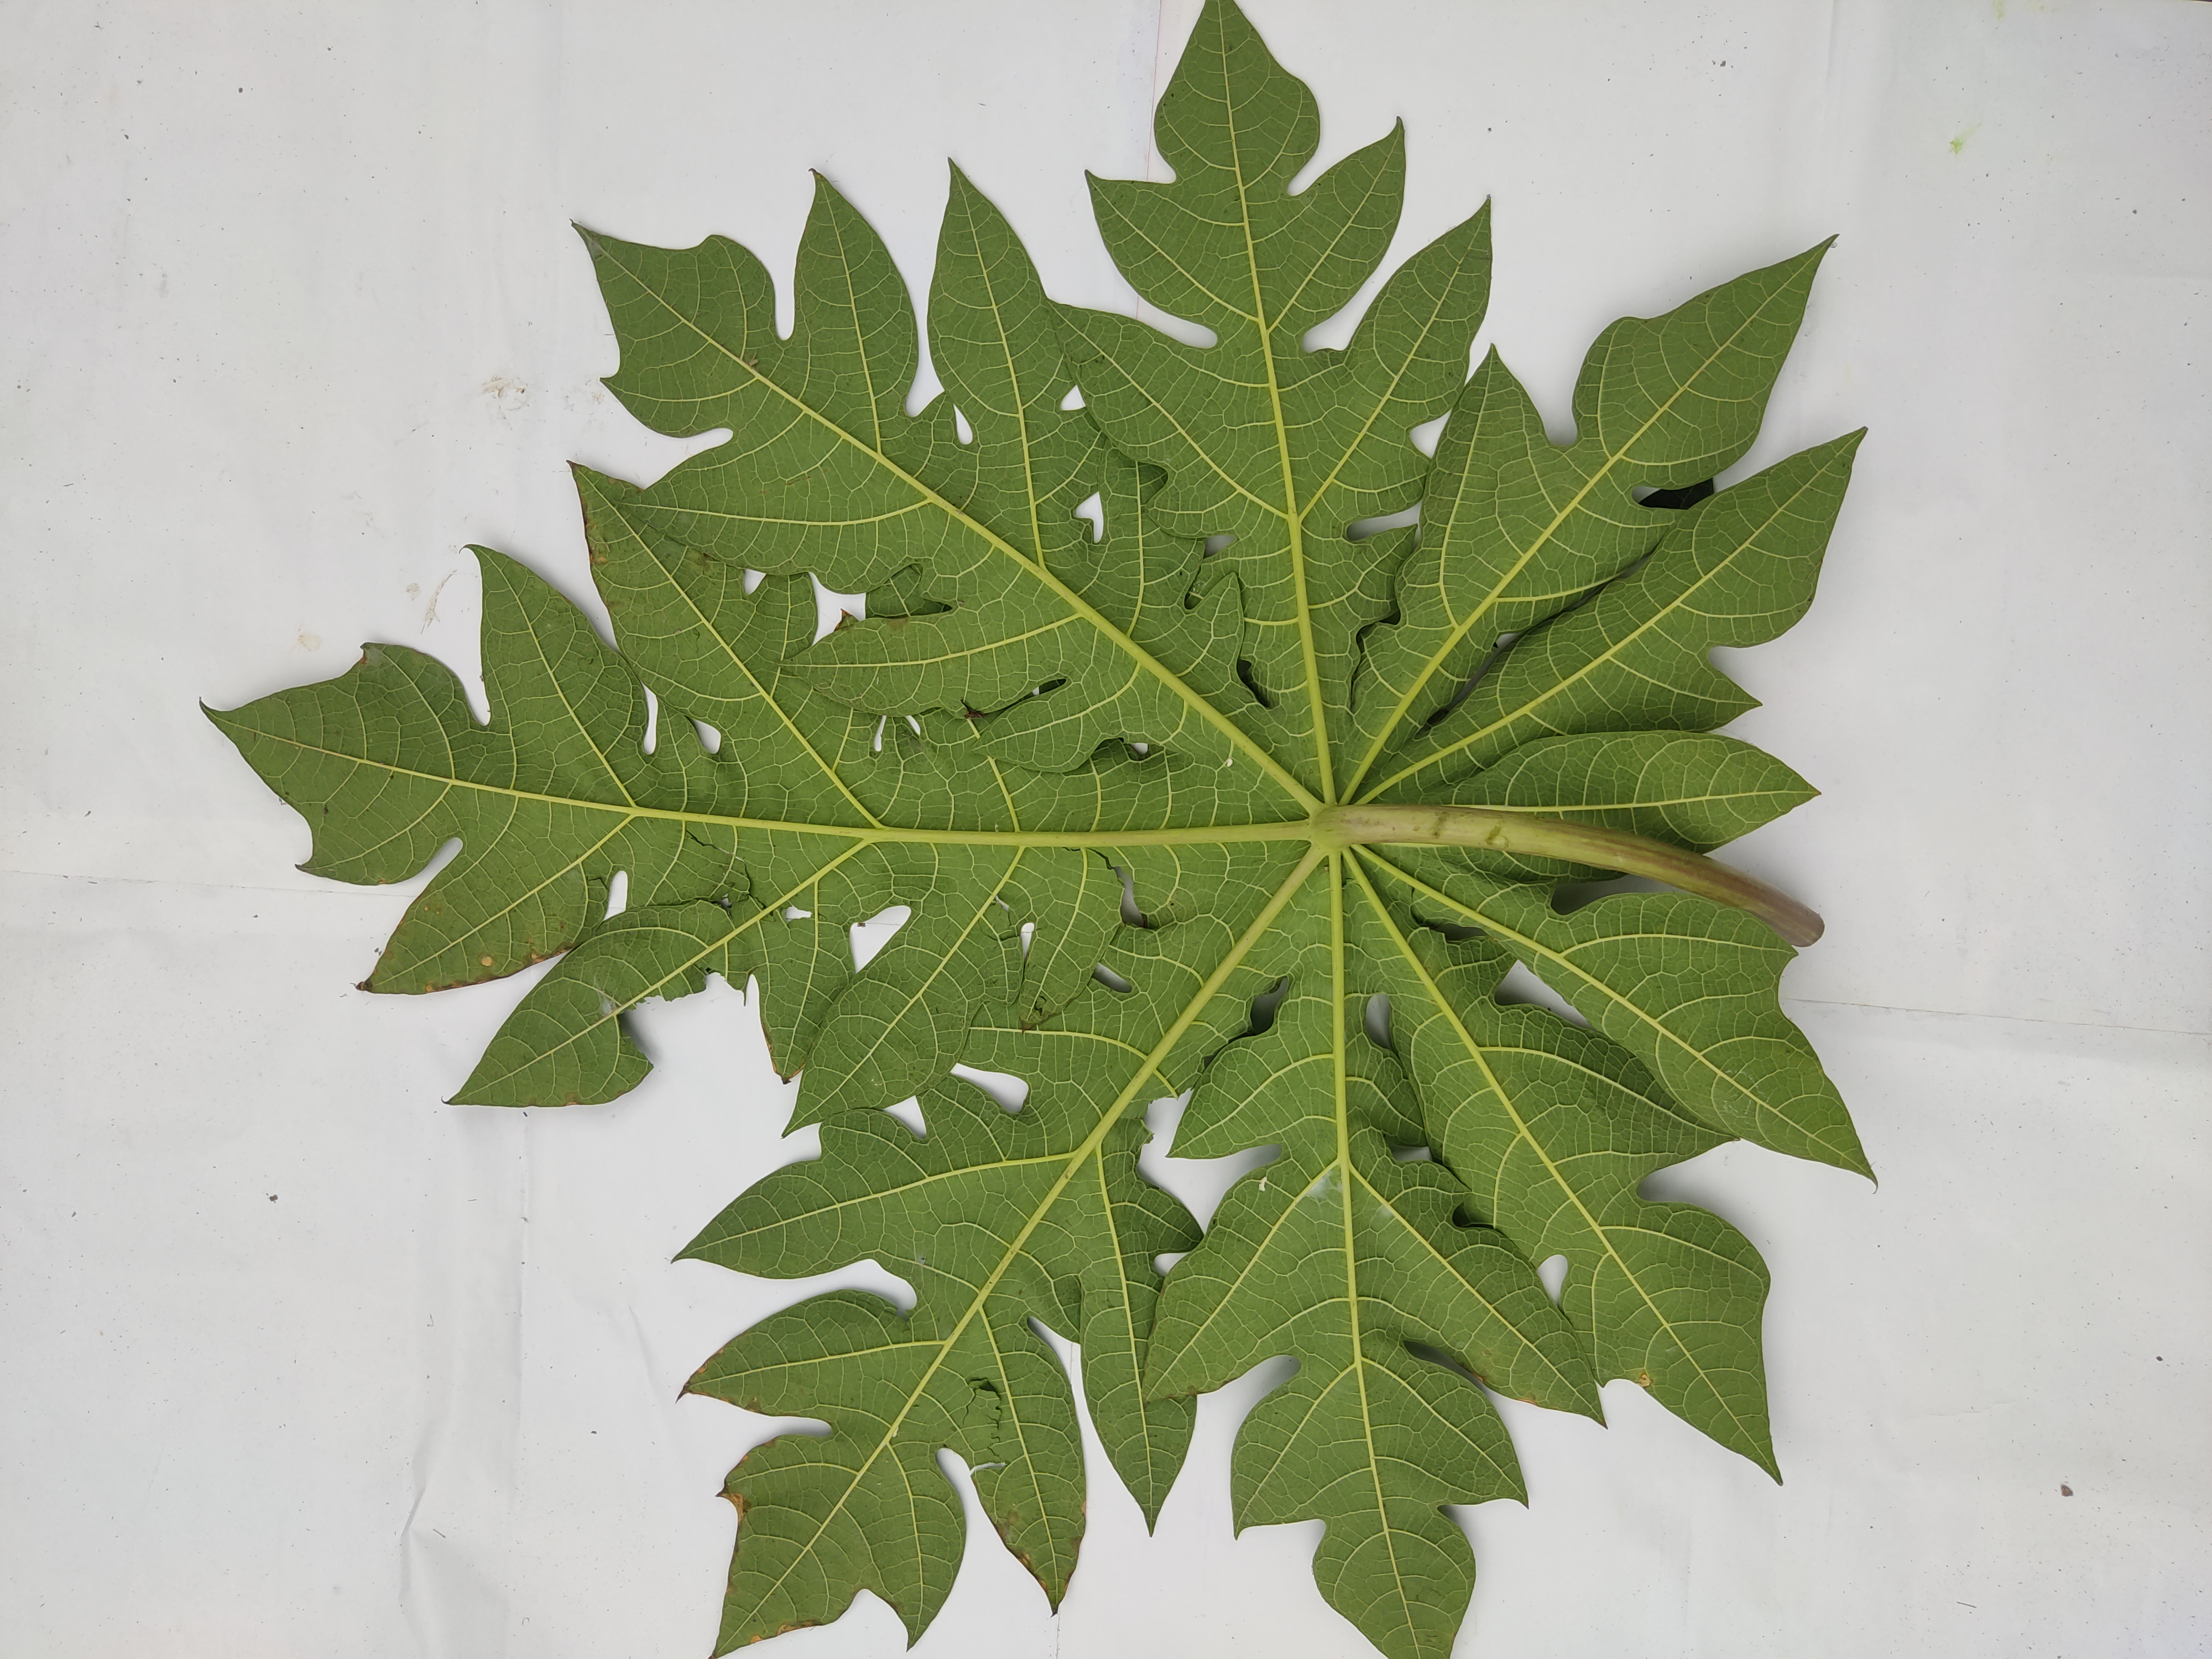
Label: Healthy Leaf